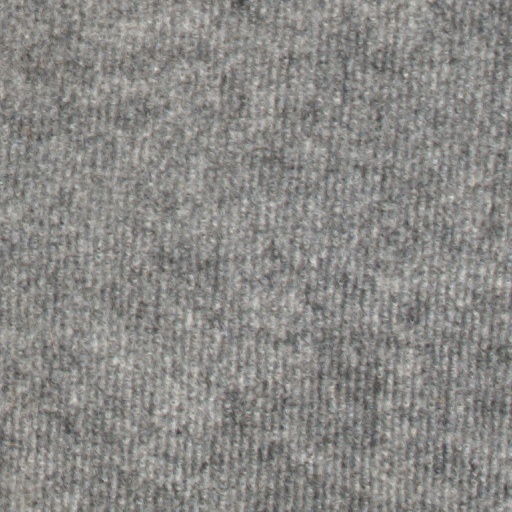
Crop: wheat